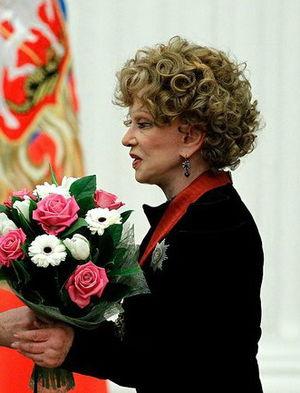
Le prince Boris Borissovitch Andronikov est un écrivain, acteur et scénariste soviétique, membre de l'Union des écrivains de la République socialiste fédérative soviétique de Russie en 1979.
Lioudmila Markovna Gourtchenko est une actrice et chanteuse de variété russe, née à Kharkov le 12 novembre 1935, alors en Union soviétique, et morte le 30 mars 2011 à Moscou.